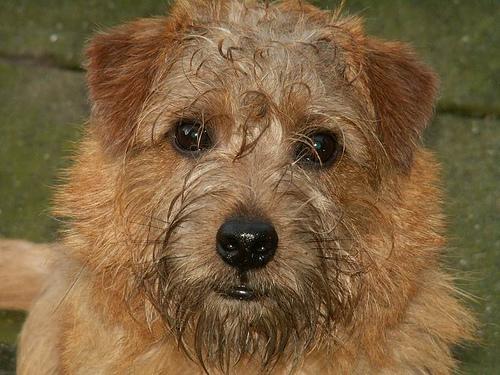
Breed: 203-n000027-Norfolk_terrier